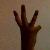
The image shows a hand gesture representing the number 6 in Indian Sign Language.